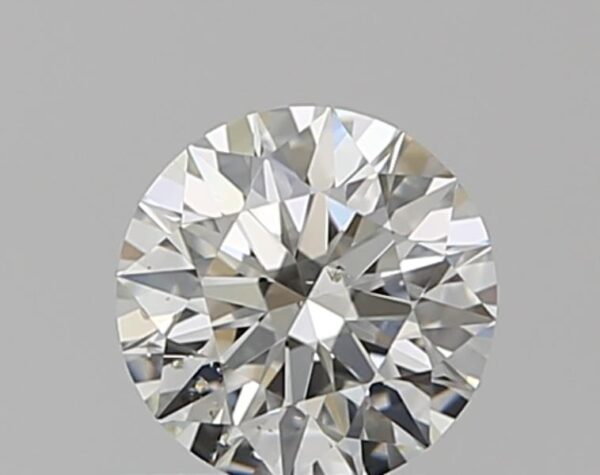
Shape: round
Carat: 0.53
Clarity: SI1
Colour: J
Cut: EX
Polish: EX
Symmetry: EX
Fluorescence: F
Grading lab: GIA
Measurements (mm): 5.16 x 5.2 x 3.23